The Father of the Girl

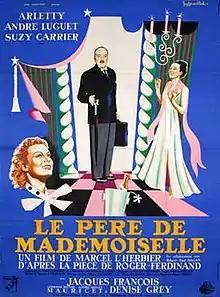

The Father of the Girl (French: Le père de Mademoiselle) is a 1953 French comedy film directed by Marcel L'Herbier and starring Arletty, Suzy Carrier and André Luguet.